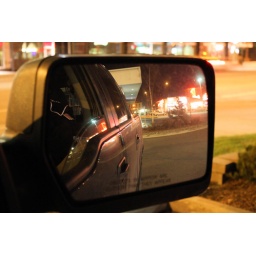
Bostons reflected in truck side view mirror